Canberra Deep Space Communication Complex

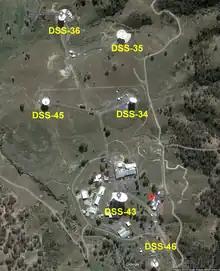
Canberra Deep Space Communications Complex Map

As of late 2016 the station has five large antennas, called Deep Space Stations (DSS), each identified by a number: DSS-34, DSS-35, DSS-36, DSS-43, and DSS-45. The CDSCC also uses the Parkes radio telescope in central New South Wales at busy times to receive data from spacecraft (then designated DSS-49). There has been ongoing construction since 2010 building additional 34 m beam waveguide antenna. Construction of DSS-35 began in July 2010. The station's collimation tower is located approximately 3 km to the north-west, on Black Hill.